The Waldron

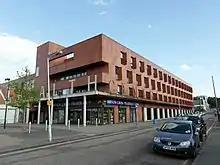
The Waldron Health Centre

The Waldron Health Centre is a National Health Service (NHS) building next to New Cross railway station in Lewisham, South London, England. It was completed in phases, with the health centre finished in 2008 and final construction ending in 2010.